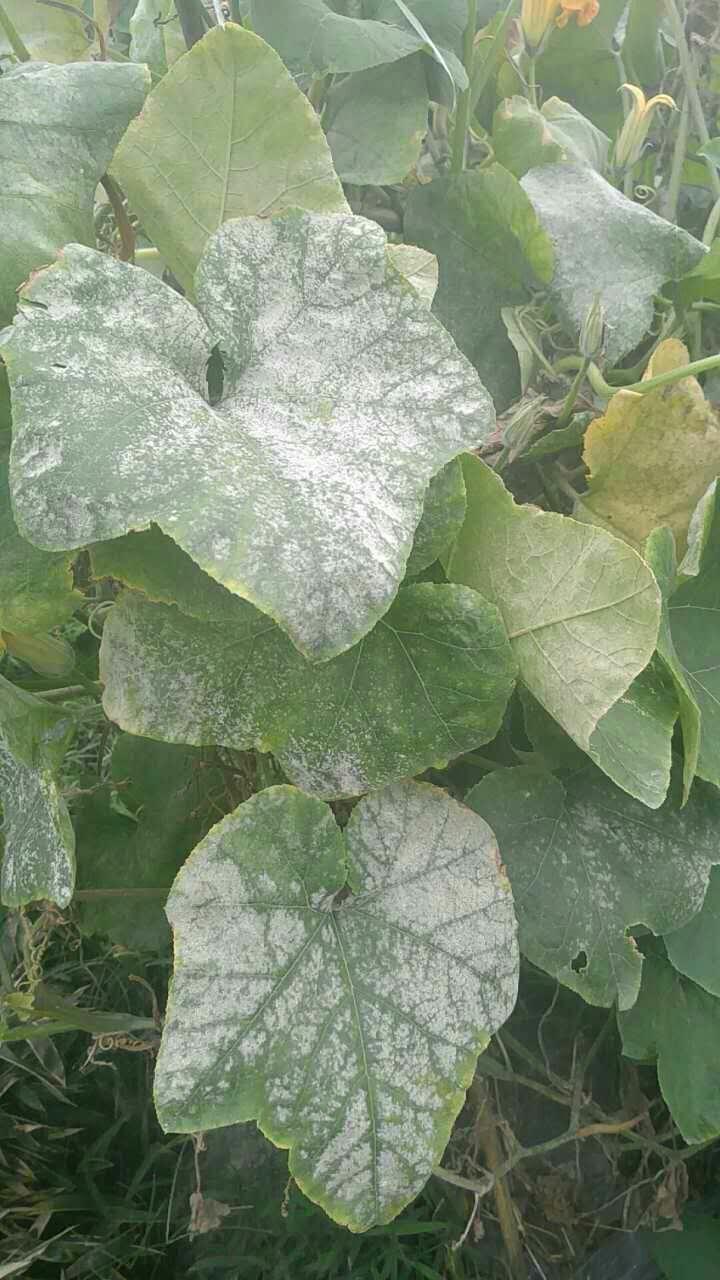
Plant: Squash
Disease: squash powdery mildew